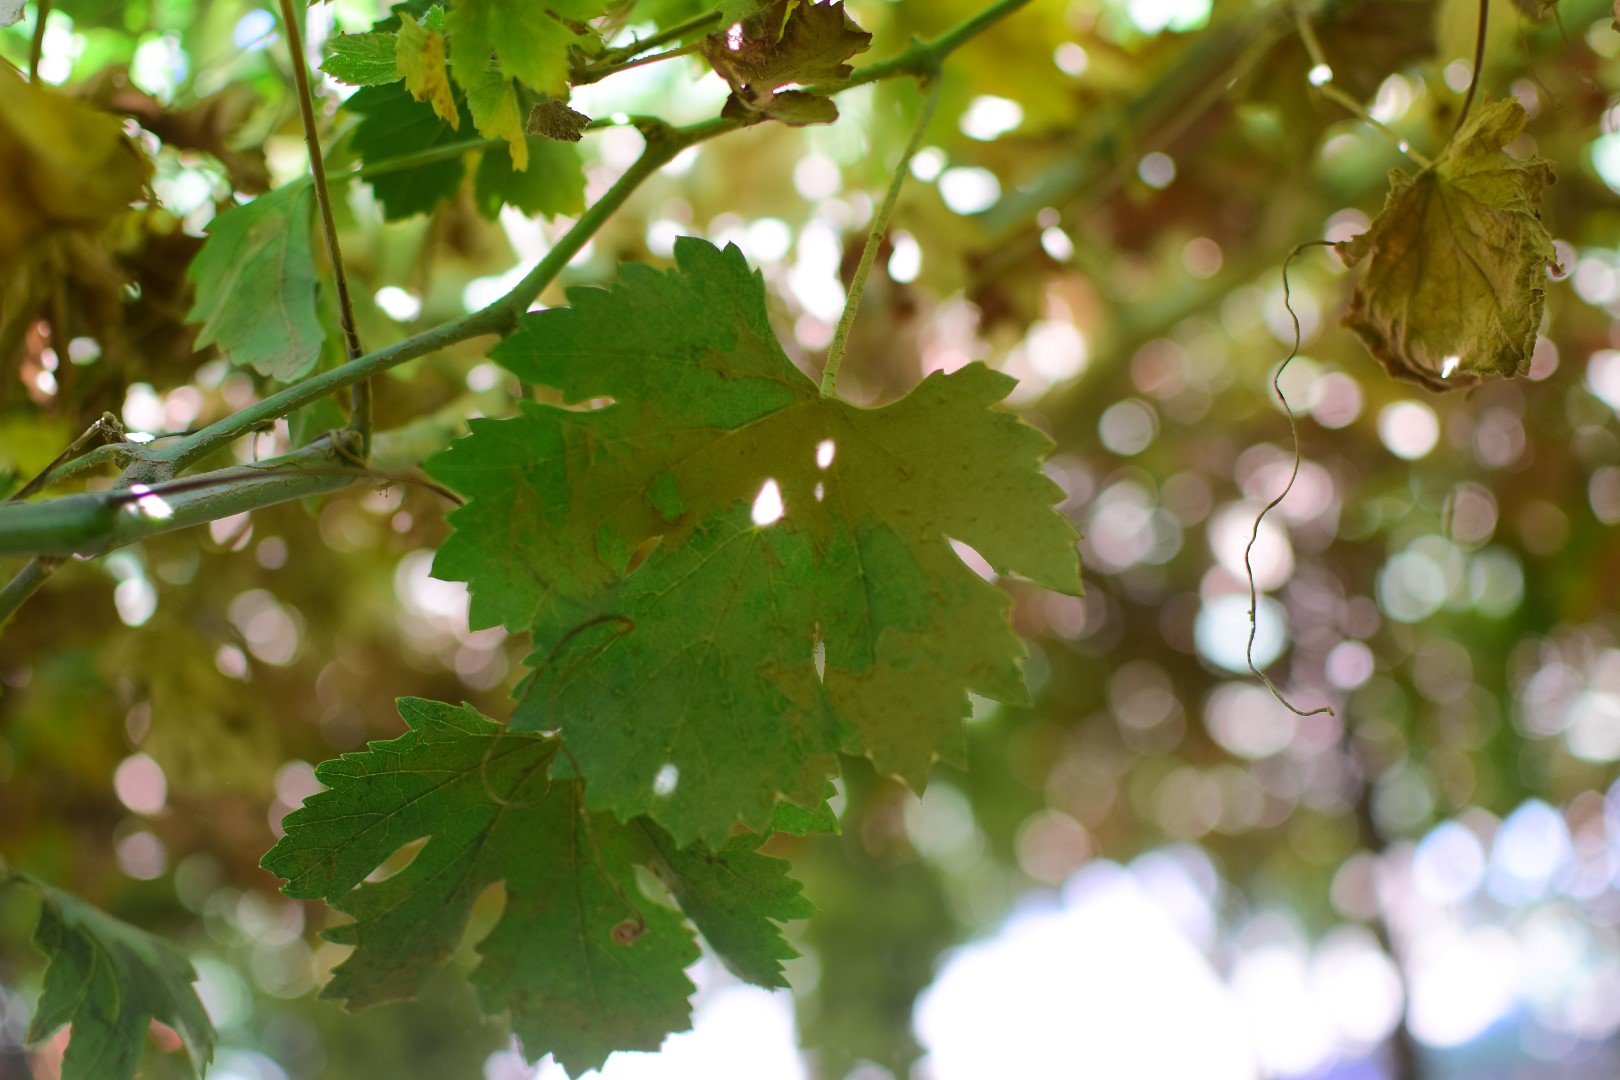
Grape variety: Halawani